Stone Distillery

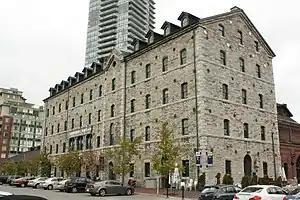
The Stone Distillery, View from south-east

The Stone Distillery is an 1859 heritage industrial building in Toronto, Ontario, Canada. It is the oldest and largest building in the Distillery District complex of Gooderham & Worts Distillery buildings.